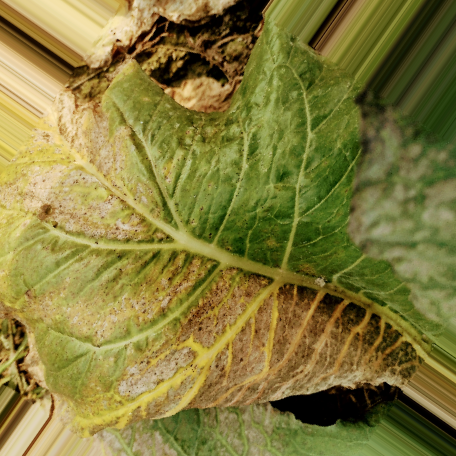
Label: Downy Mildew